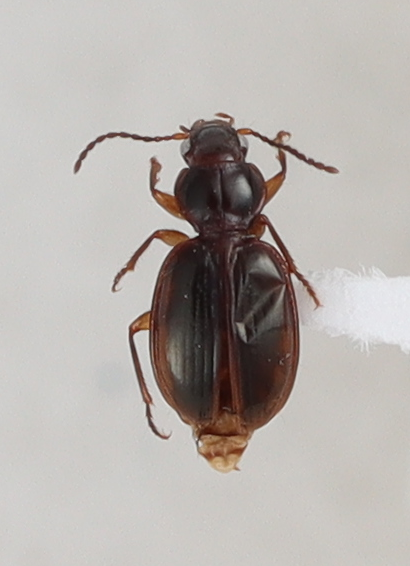
Scientific name: Mecyclothorax konanus
Plot: 14
Trap: S
Collected: 20210825